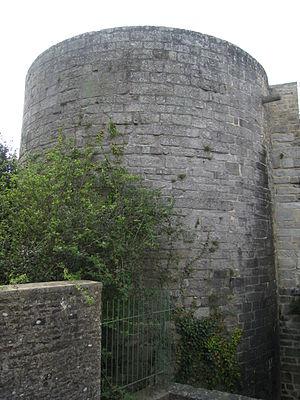
Tour Calmont de Vannes (XIV-XVe Siècle)
Les remparts de Vannes sont les fortifications érigées entre les IIIᵉ et XVIIᵉ siècles pour protéger la ville de Vannes dans le département du Morbihan en France. Fondée par les Romains à la fin du Iᵉʳ siècle av. J.-C. sous le règne d’Auguste, la civitas Venetorum se voit contrainte de se protéger derrière un castrum à la fin du IIIᵉ siècle, alors même qu'une crise majeure secoue l’empire romain. Cette première enceinte demeure la seule protection de la cité pendant plus d’un millénaire. C’est à l’époque du duc Jean IV, à la fin du XIVᵉ siècle, que l’enceinte de la ville est réédifiée et étendue vers le sud pour protéger les nouveaux quartiers. Le duc veut faire de Vannes non seulement un lieu de résidence mais également une place forte sur laquelle il peut s’appuyer en cas de conflit. La superficie de la ville intra-muros est doublée et le duc adjoint à la nouvelle enceinte sa forteresse de l’Hermine.